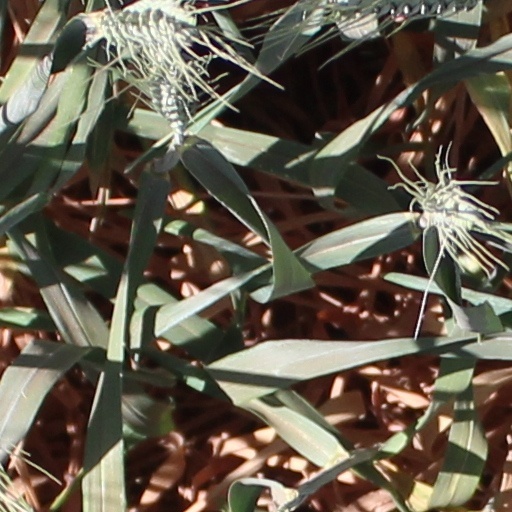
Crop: wheat